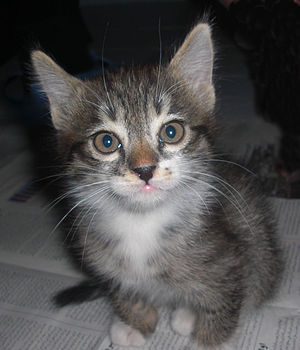
Killing
En 8 uger gammel killing
En killing er en betegnelse for en unge af en kat eller en hare.